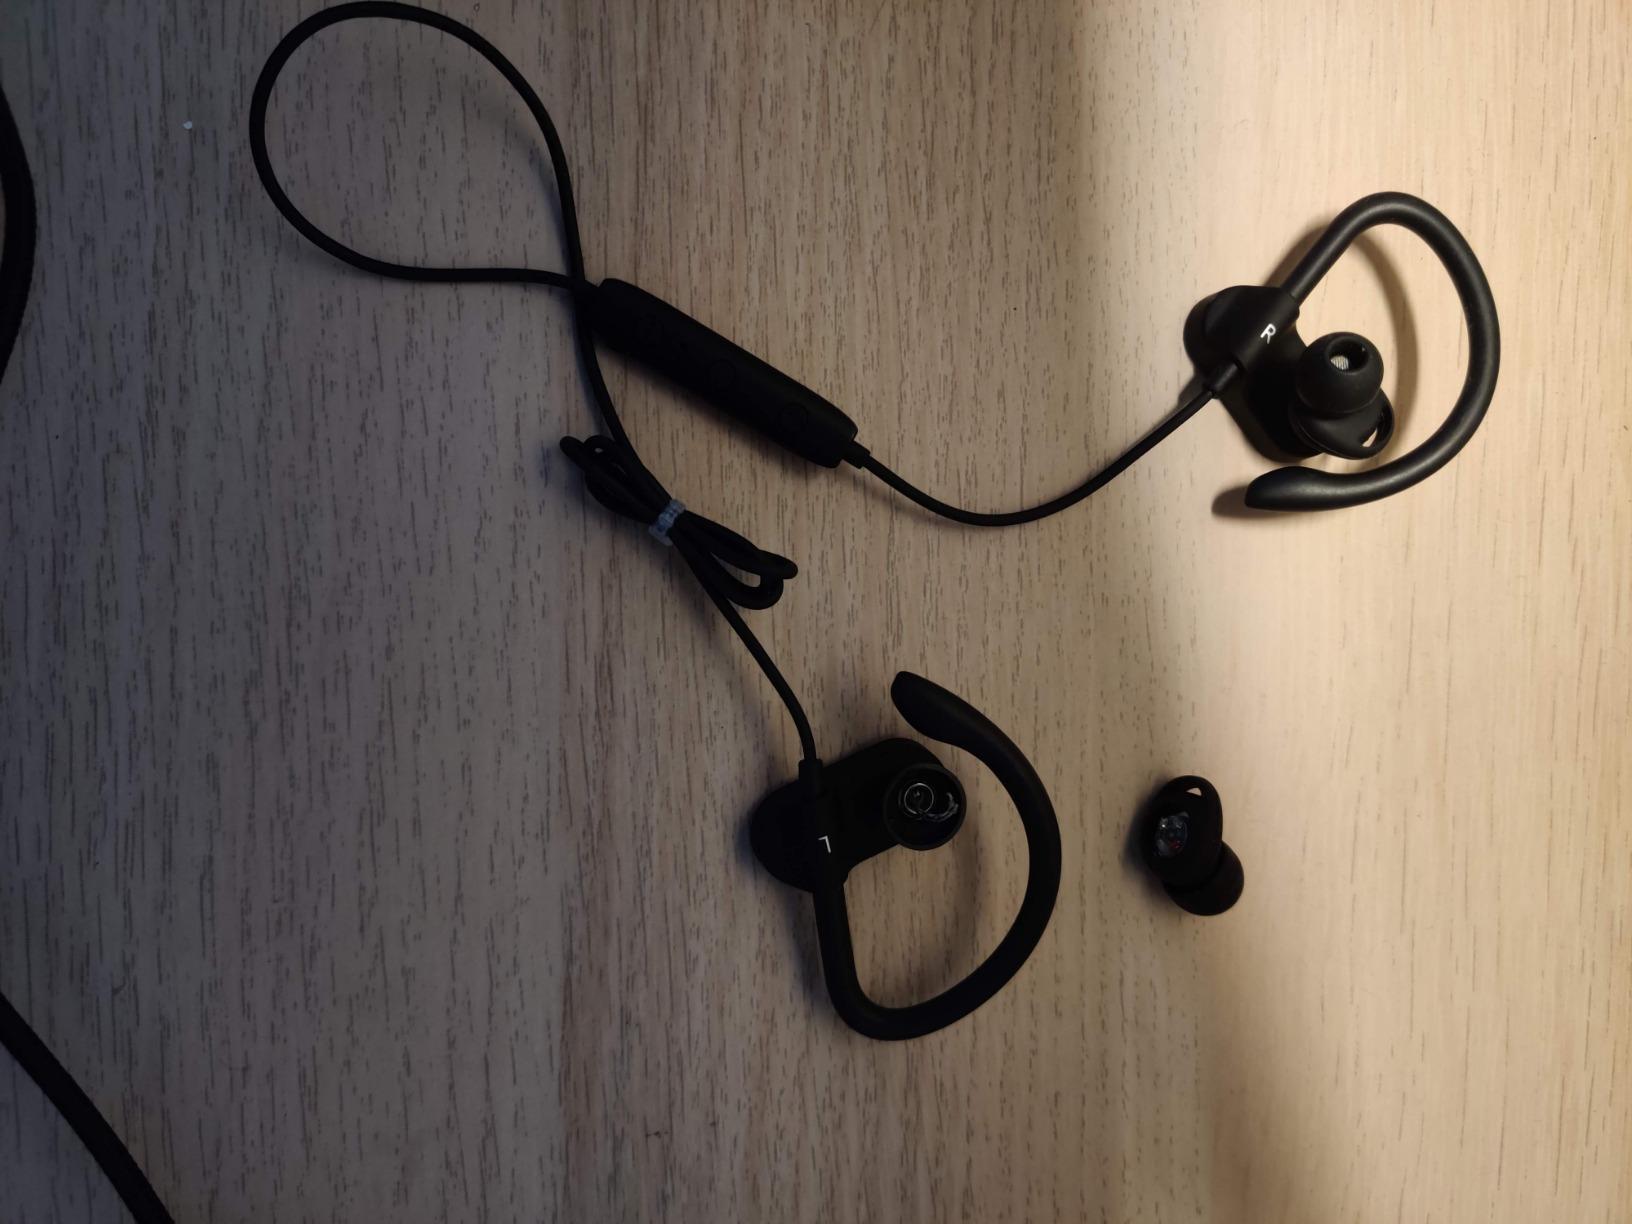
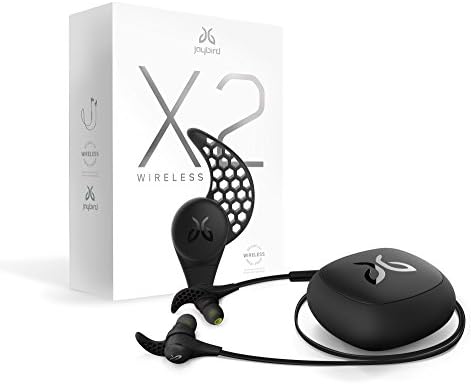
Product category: headphones
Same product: no